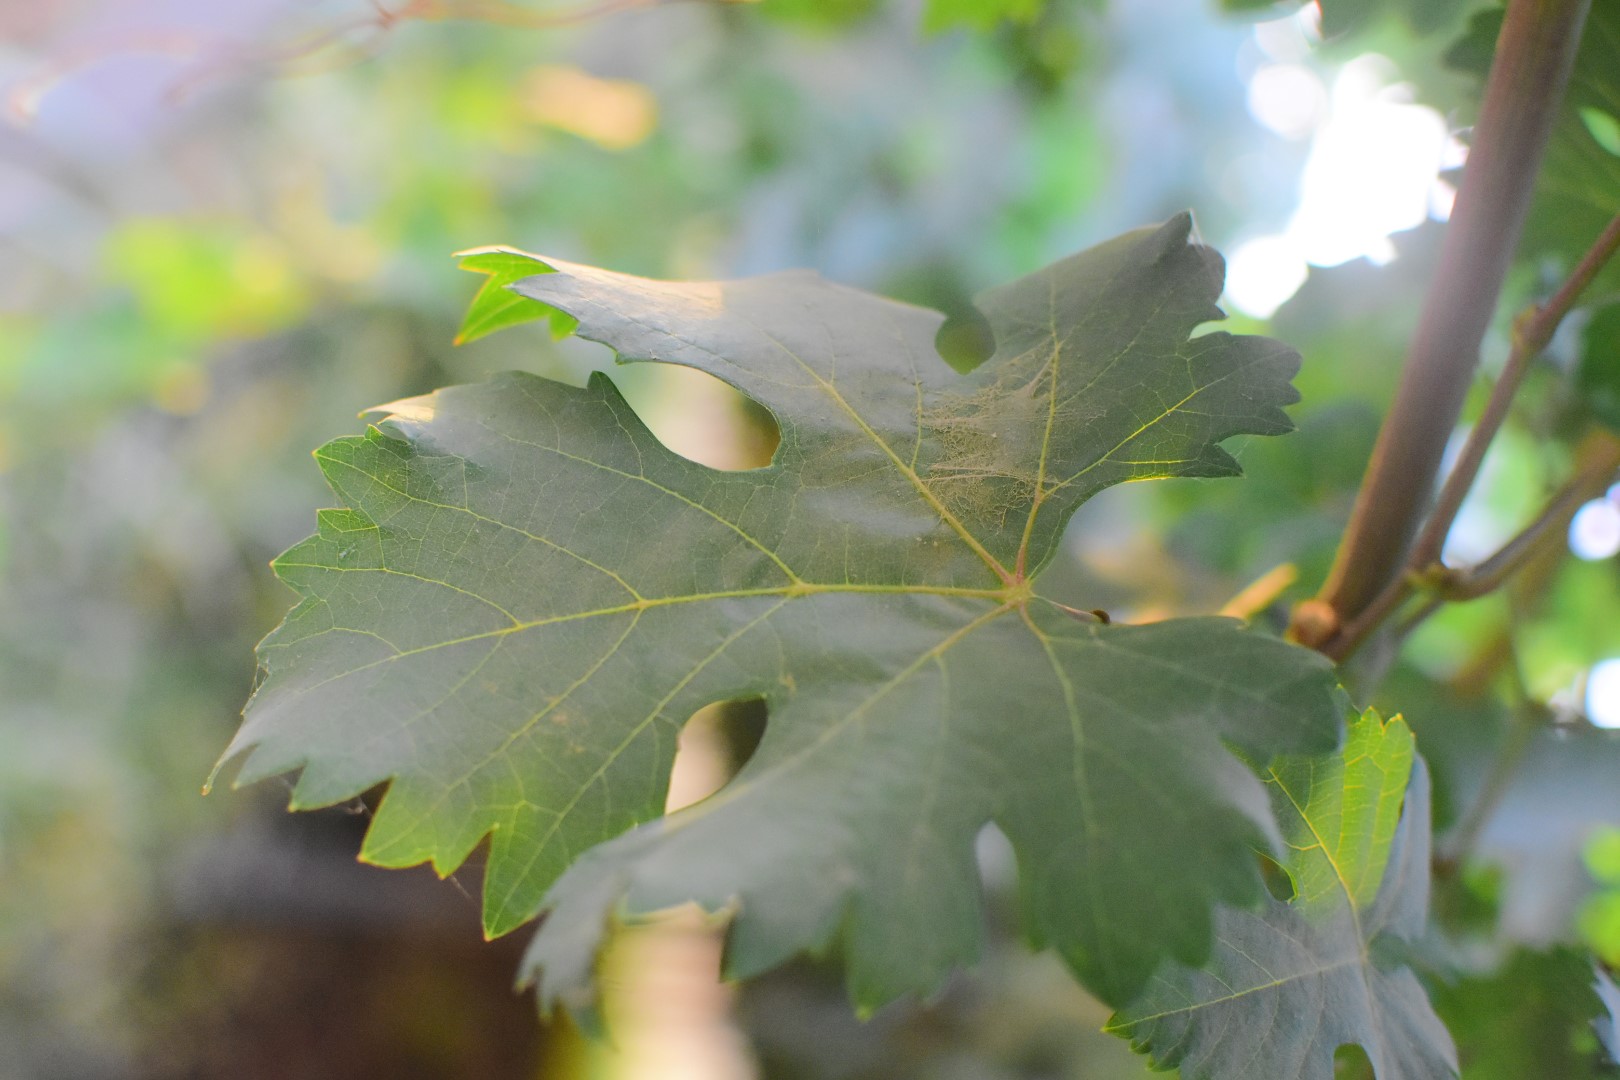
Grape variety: Aswud Balad